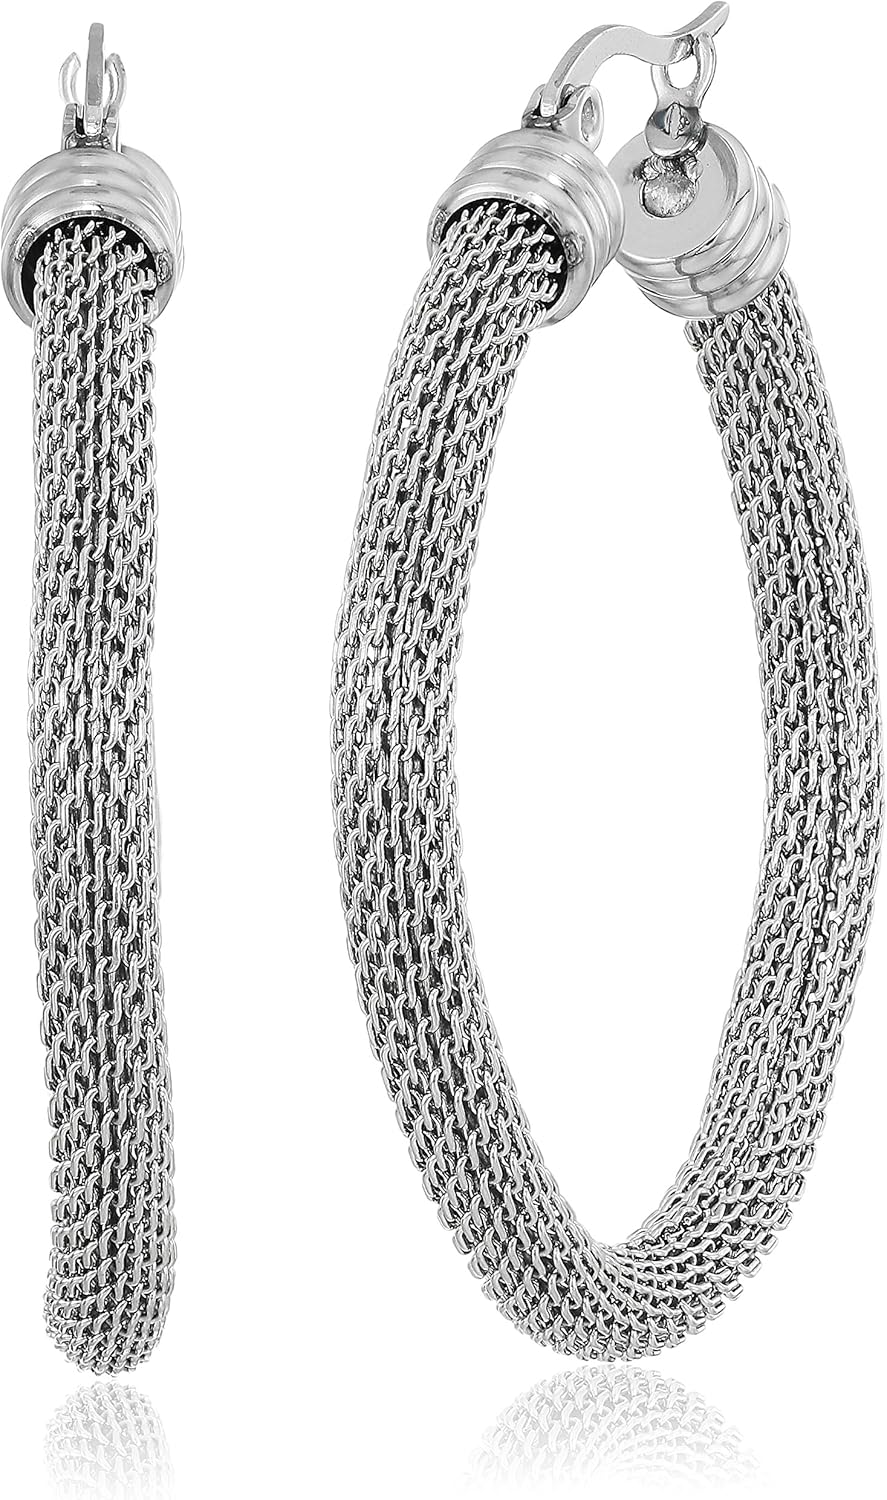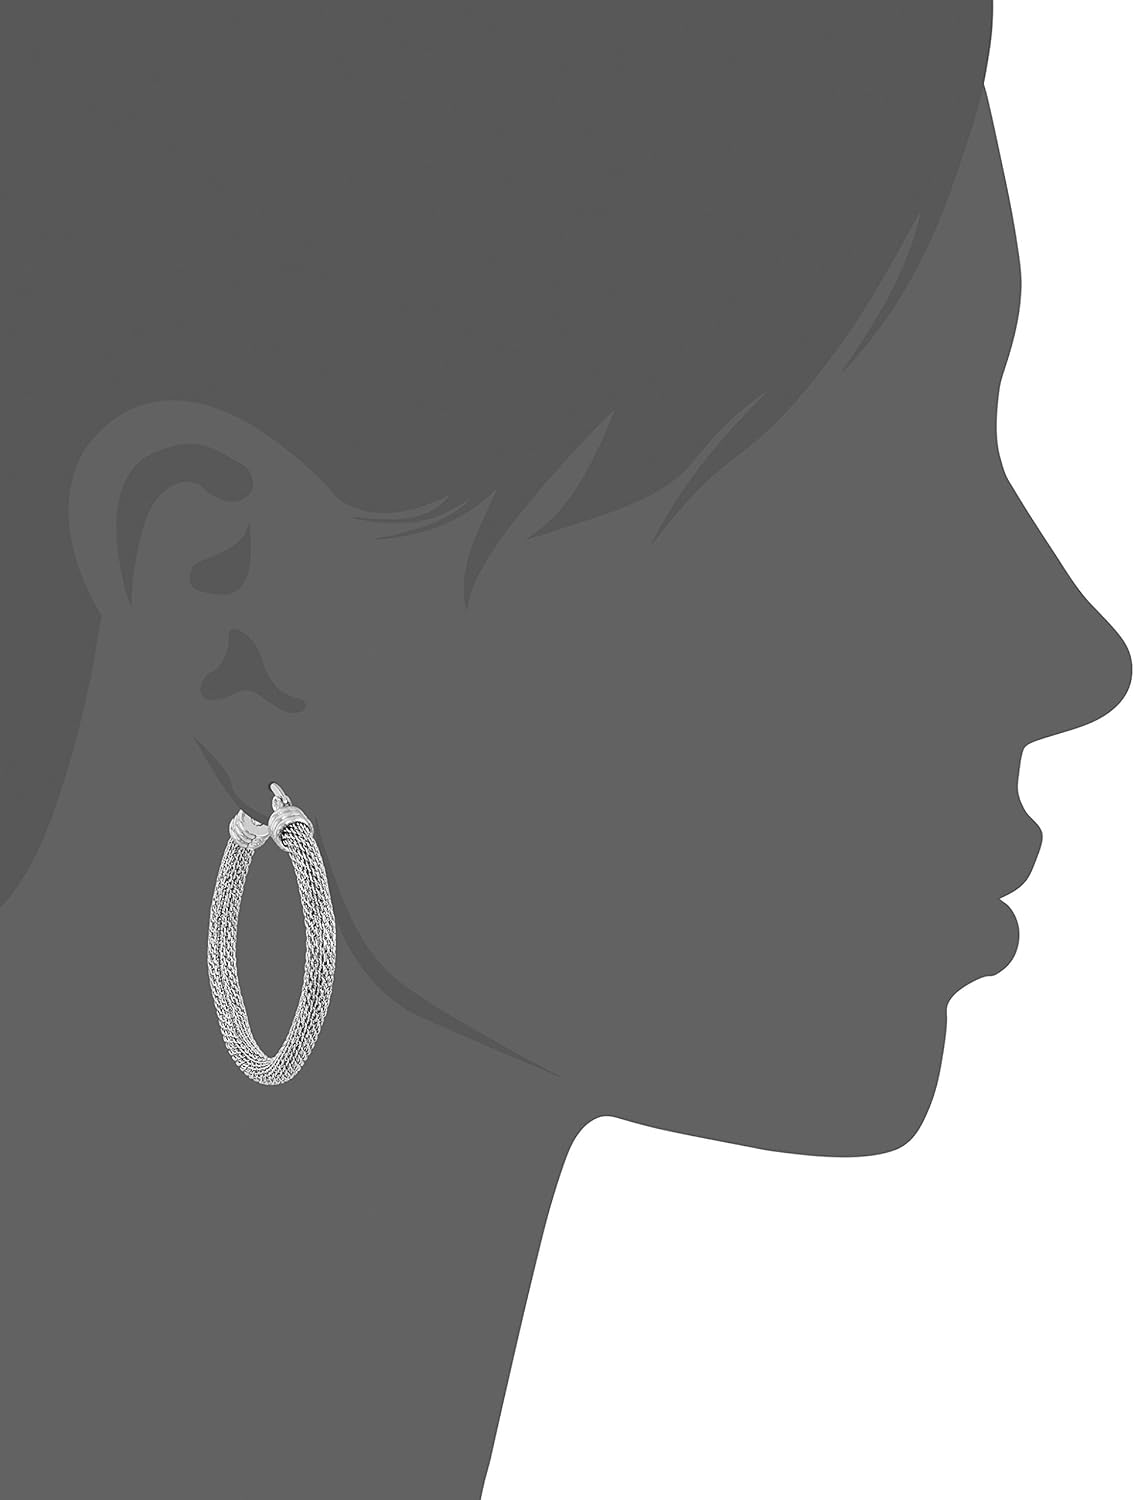
Amazon Collection Stainless Steel Italian Mesh Design Hoop Earrings
Category: AMAZON FASHION
The Amazon Curated Collection Discover the Amazon Curated Collection of fine and fashion jewelry. The expansive selection of high-quality jewelry featured in the Amazon Curated Collection offers everyday values that range from precious gemstone and diamond pieces to the latest fashion designs. This hand-selected assortment features an array of diamond, gemstone, and precious metal designs that receive a quality inspection, including from Amazon’s staff graduate gemologist, to ensure they meet Amazon’s high standards. All diamonds featured in the Amazon Curated Collection are certified by our suppliers to be conflict free, and IGI, GIA, or AGS certifications are provided on white diamonds of .75 carats or larger on all stud earrings, rings, and pendant necklaces. Pieces from the Amazon Curated Collection come packaged in a custom box, making them wonderful gifts. In addition, we offer free one-day shipping within the continental U.S. on items over $500. International shipping options for friends and family overseas are available for an additional fee. The Amazon Curated Collection offers a specialized customer service team that is available seven days a week to answer any product questions before, during or after the purchase. If you’re not satisfied for any reason, you will receive a full refund and free return shipping within the U.S. if you return your purchase within 30 days. Find a special gift for a loved one or a beautiful piece that complements your personal style with jewelry from the Amazon Curated Collection.
Features: Hypoallergenic | Imported | Hinge clasp | Stainless steel | Italian mesh hoop earrings